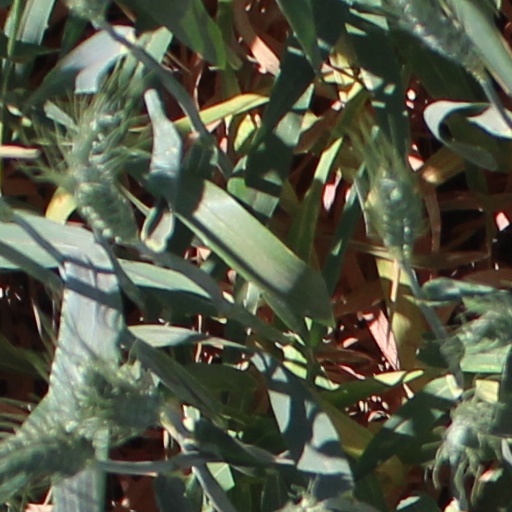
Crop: wheat